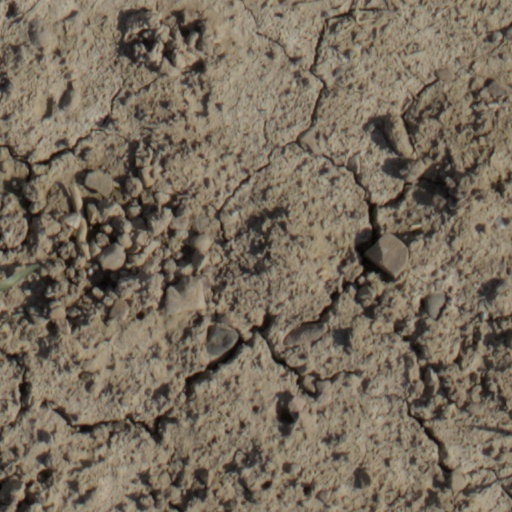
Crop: wheat